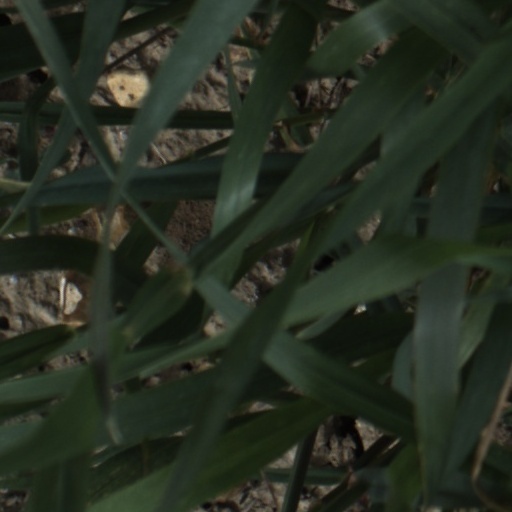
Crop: wheat